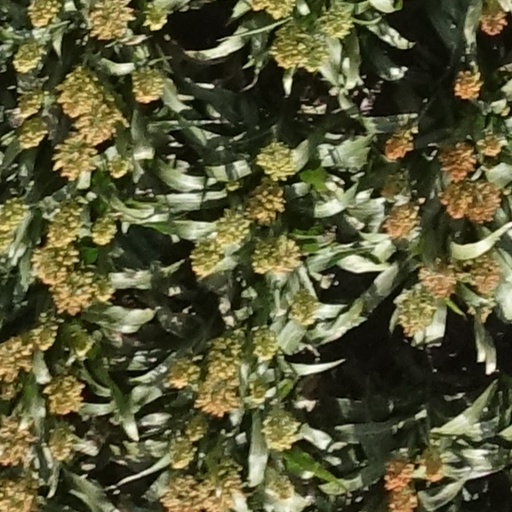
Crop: sorghum